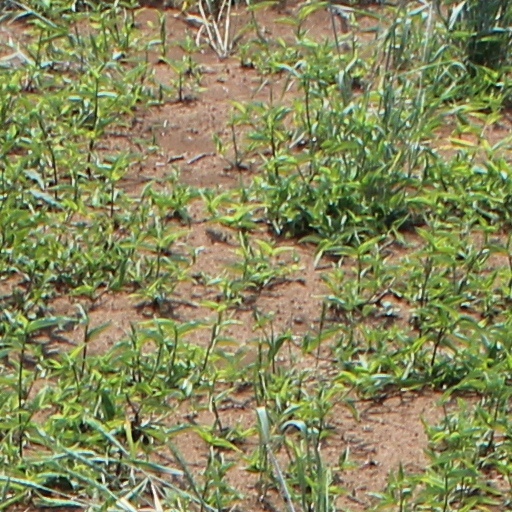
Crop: wheat